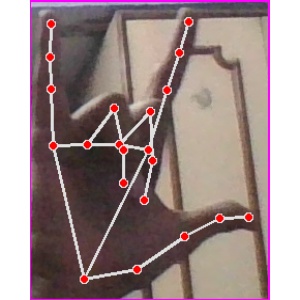
अक्षर: व